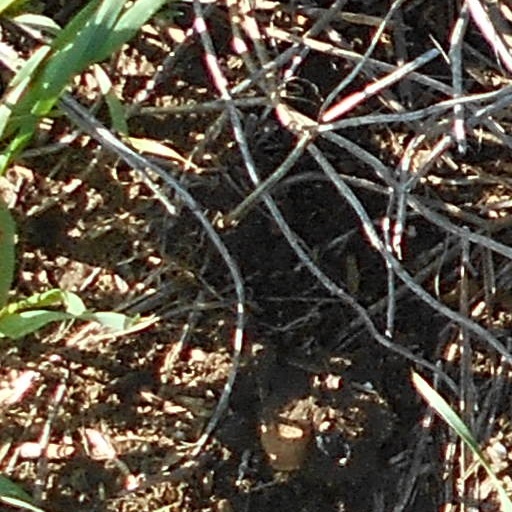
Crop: wheat